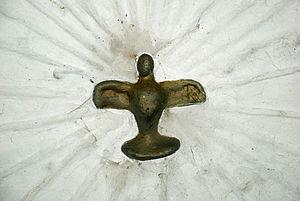
Belgique - Brabant wallon - Villers-la-Ville - Chapelle Notre-Dame des Affligés
La chapelle Notre-Dame des Affligés est une chapelle de style classique située à Villers-la-Ville, commune belge du Brabant wallon.